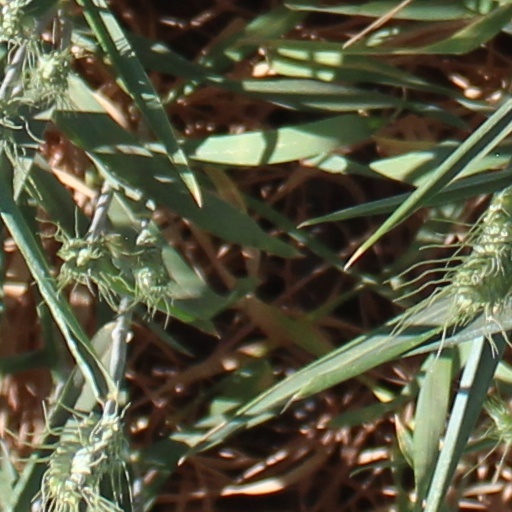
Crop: wheat